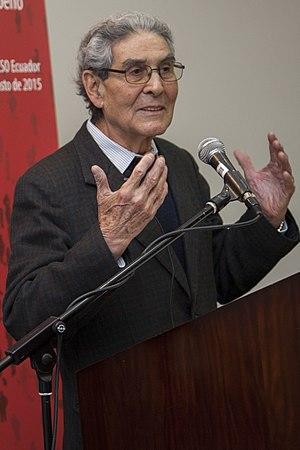
Aníbal Quijano Obregón est un sociologue et théoricien politique péruvien. Professeur à l'Université d'État de New York à Binghamton et membre du Groupe modernité/colonialité, il développa le concept de colonialité du pouvoir et son œuvre reste fondamentale au sein des études décoloniales et de la subalternité.